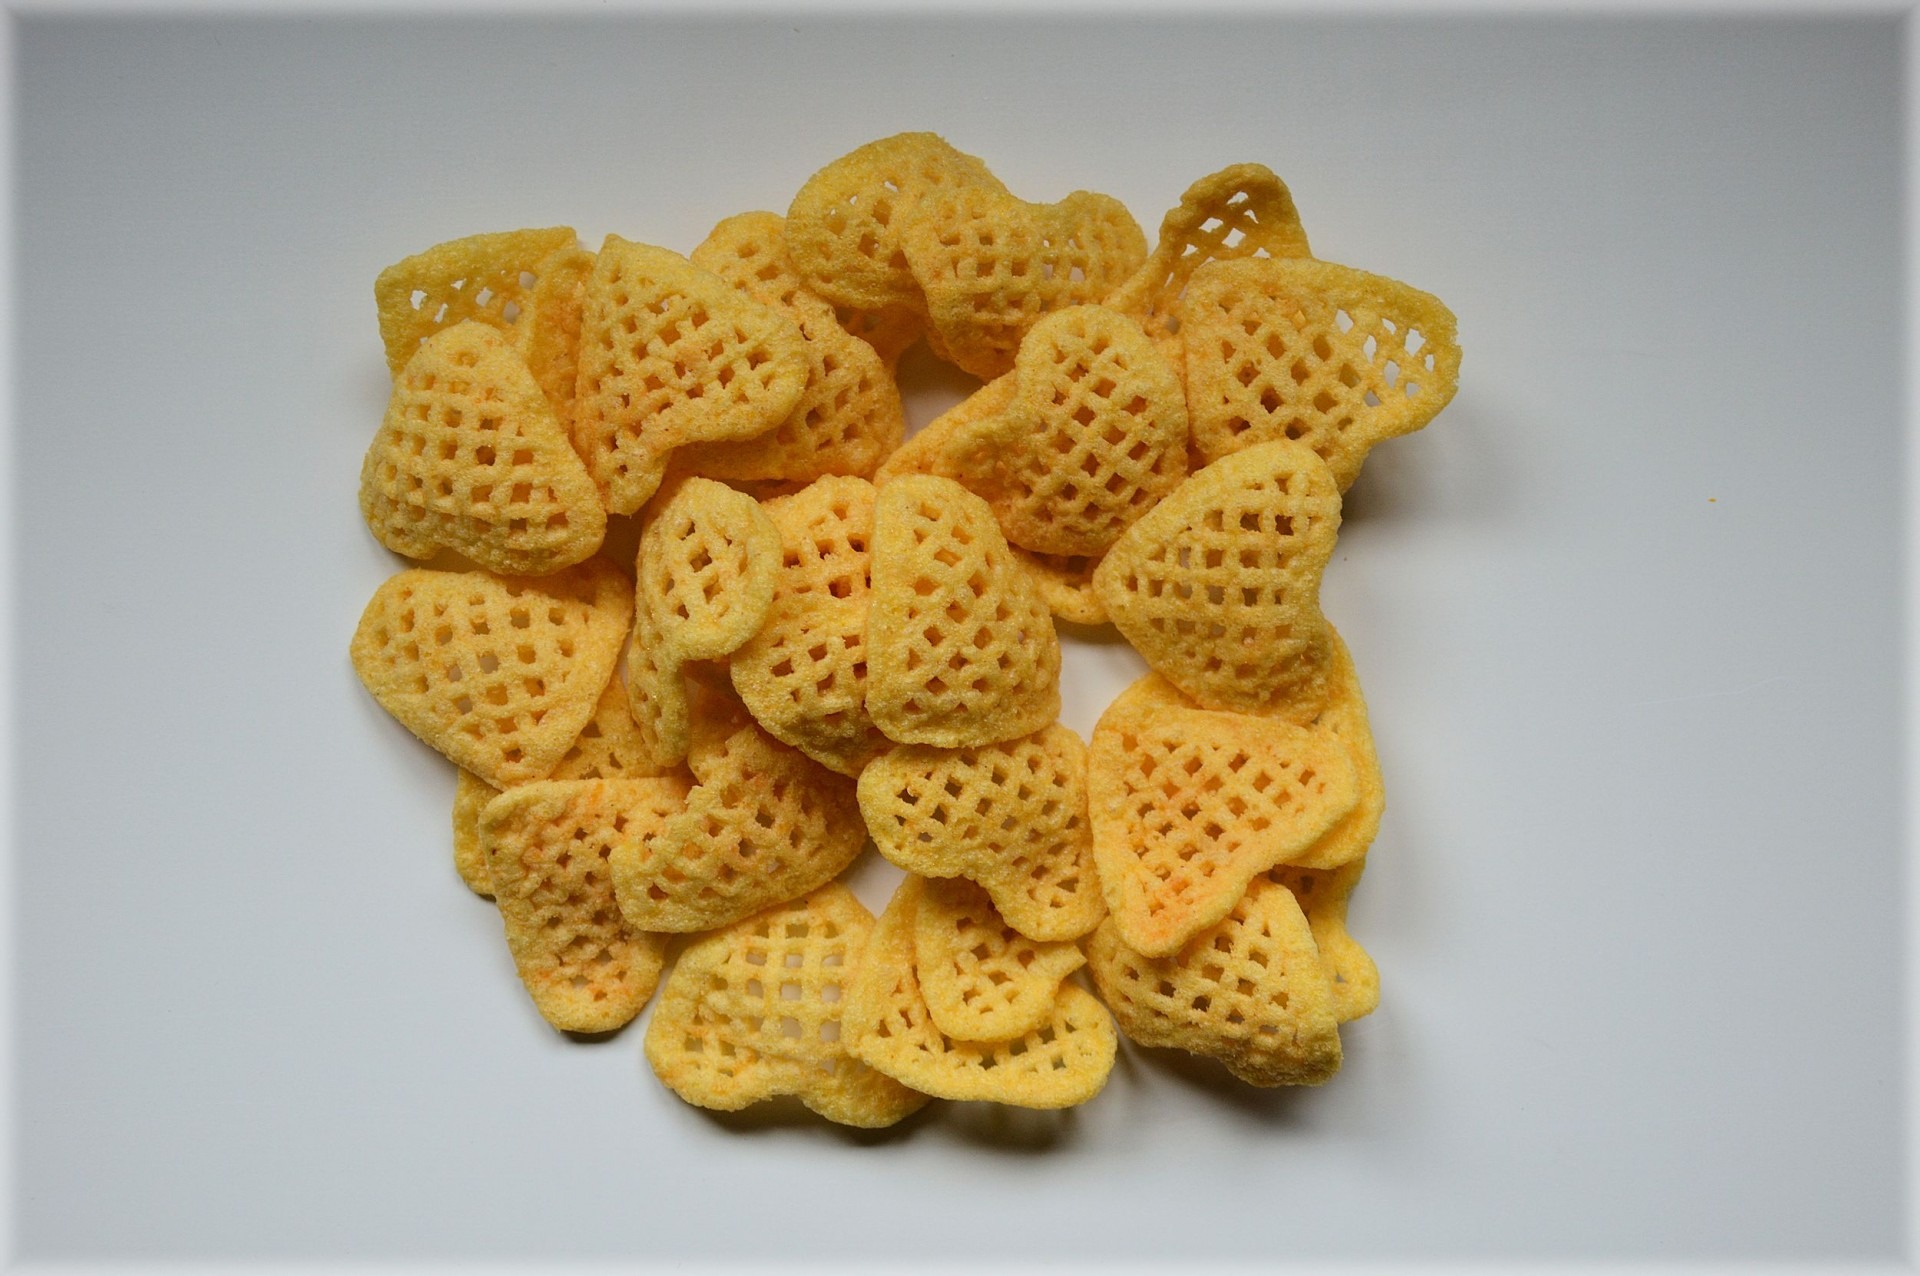
dish, meal, food, produce, junk, breakfast, baking, biscuit, snack, cookie, dessert, eat, eating, crackers, icing, tasty, crunchy, chips, baked goods, junk food, snack food, cookies and crackers